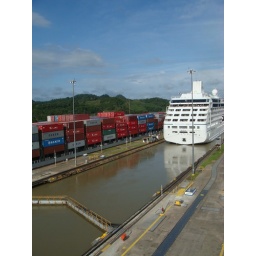
The Cruise ship is leaving the canal, and the container ship is waiting for the water levels in the locks to change.